Newburgh, New York

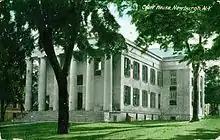
Newburgh Court House, 1907

In the early 1960s, city manager Joseph McDowell Mitchell and the council attracted nationwide attention when they attempted to require welfare recipients to pick up their payments at police headquarters. Mitchell later announced a program that would have denied welfare payments after three months except to the aged, the blind and the handicapped. After opposition by both state and federal officials, the program created a national controversy and never went into effect.